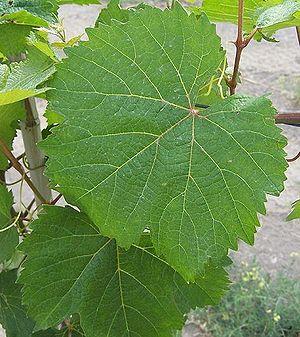
Le malbec N ou côt N est un cépage de cuve noir français. C'est le cépage essentiel de l'AOC Cahors, où il représente au moins 70 % de l'assemblage. Il est désormais largement cultivé en Argentine et au Chili.